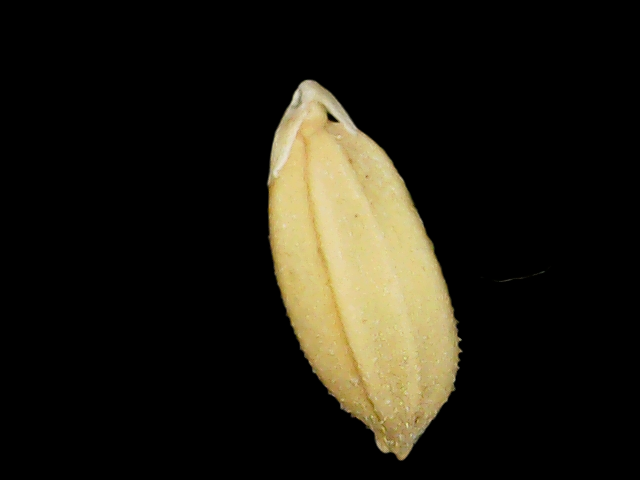
Rice variety: Binadhan10